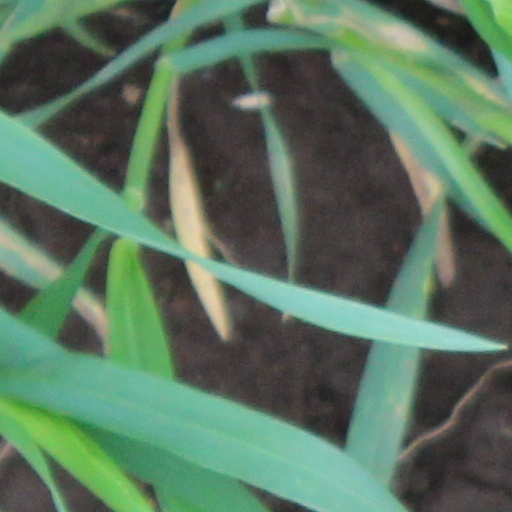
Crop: wheat